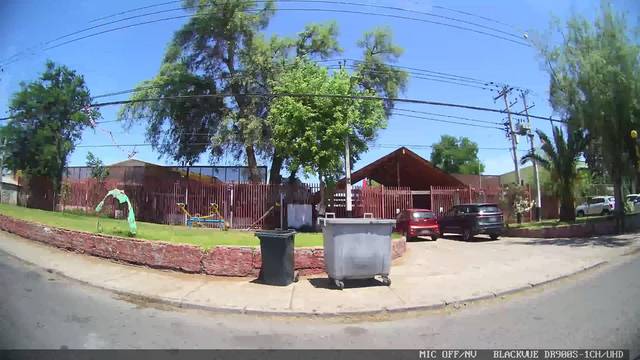
Region: Chile
Coordinates: -33.414, -70.762